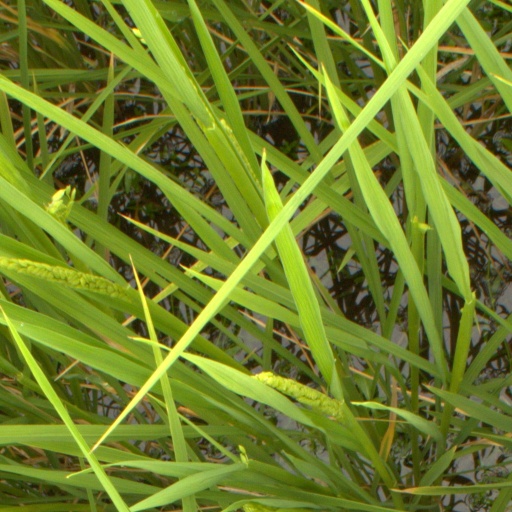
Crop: rice